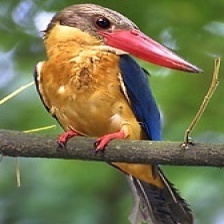
Species: STORK BILLED KINGFISHER
Scientific name: PELARGOPSIS CAPENSIS